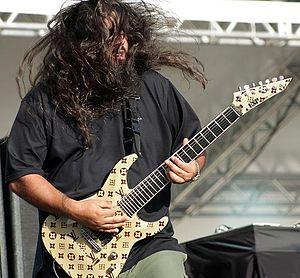
Stephen Carpenter est le guitariste du groupe de metal américain Deftones.